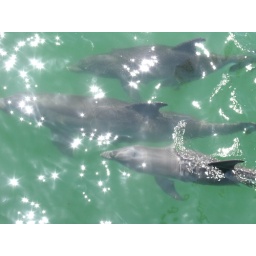
three dolphins in the glittering green water of the Gulf of Mexico